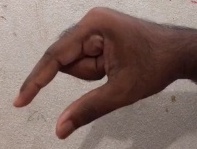
ASL sign: Q